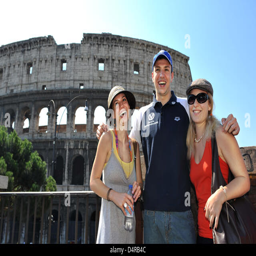
swimmer , twofold world champion , poses with tourists in front of roman structure